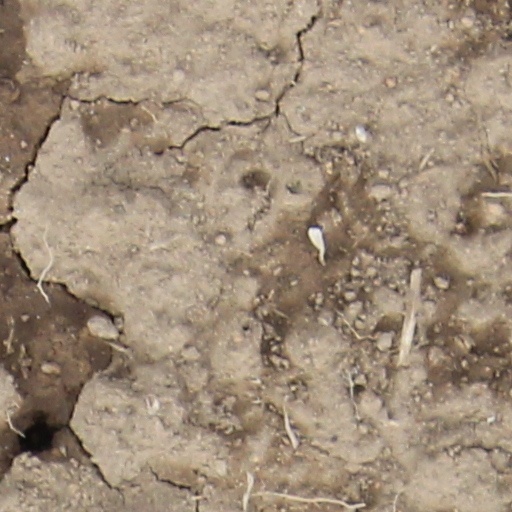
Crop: wheat